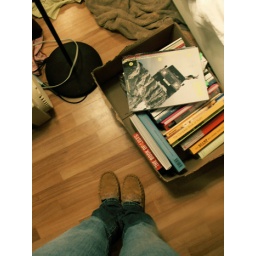
showing off the slippers i LOVE and a box of books I keep stashed under my bed.